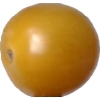
Label: tomato_cherry_yellow